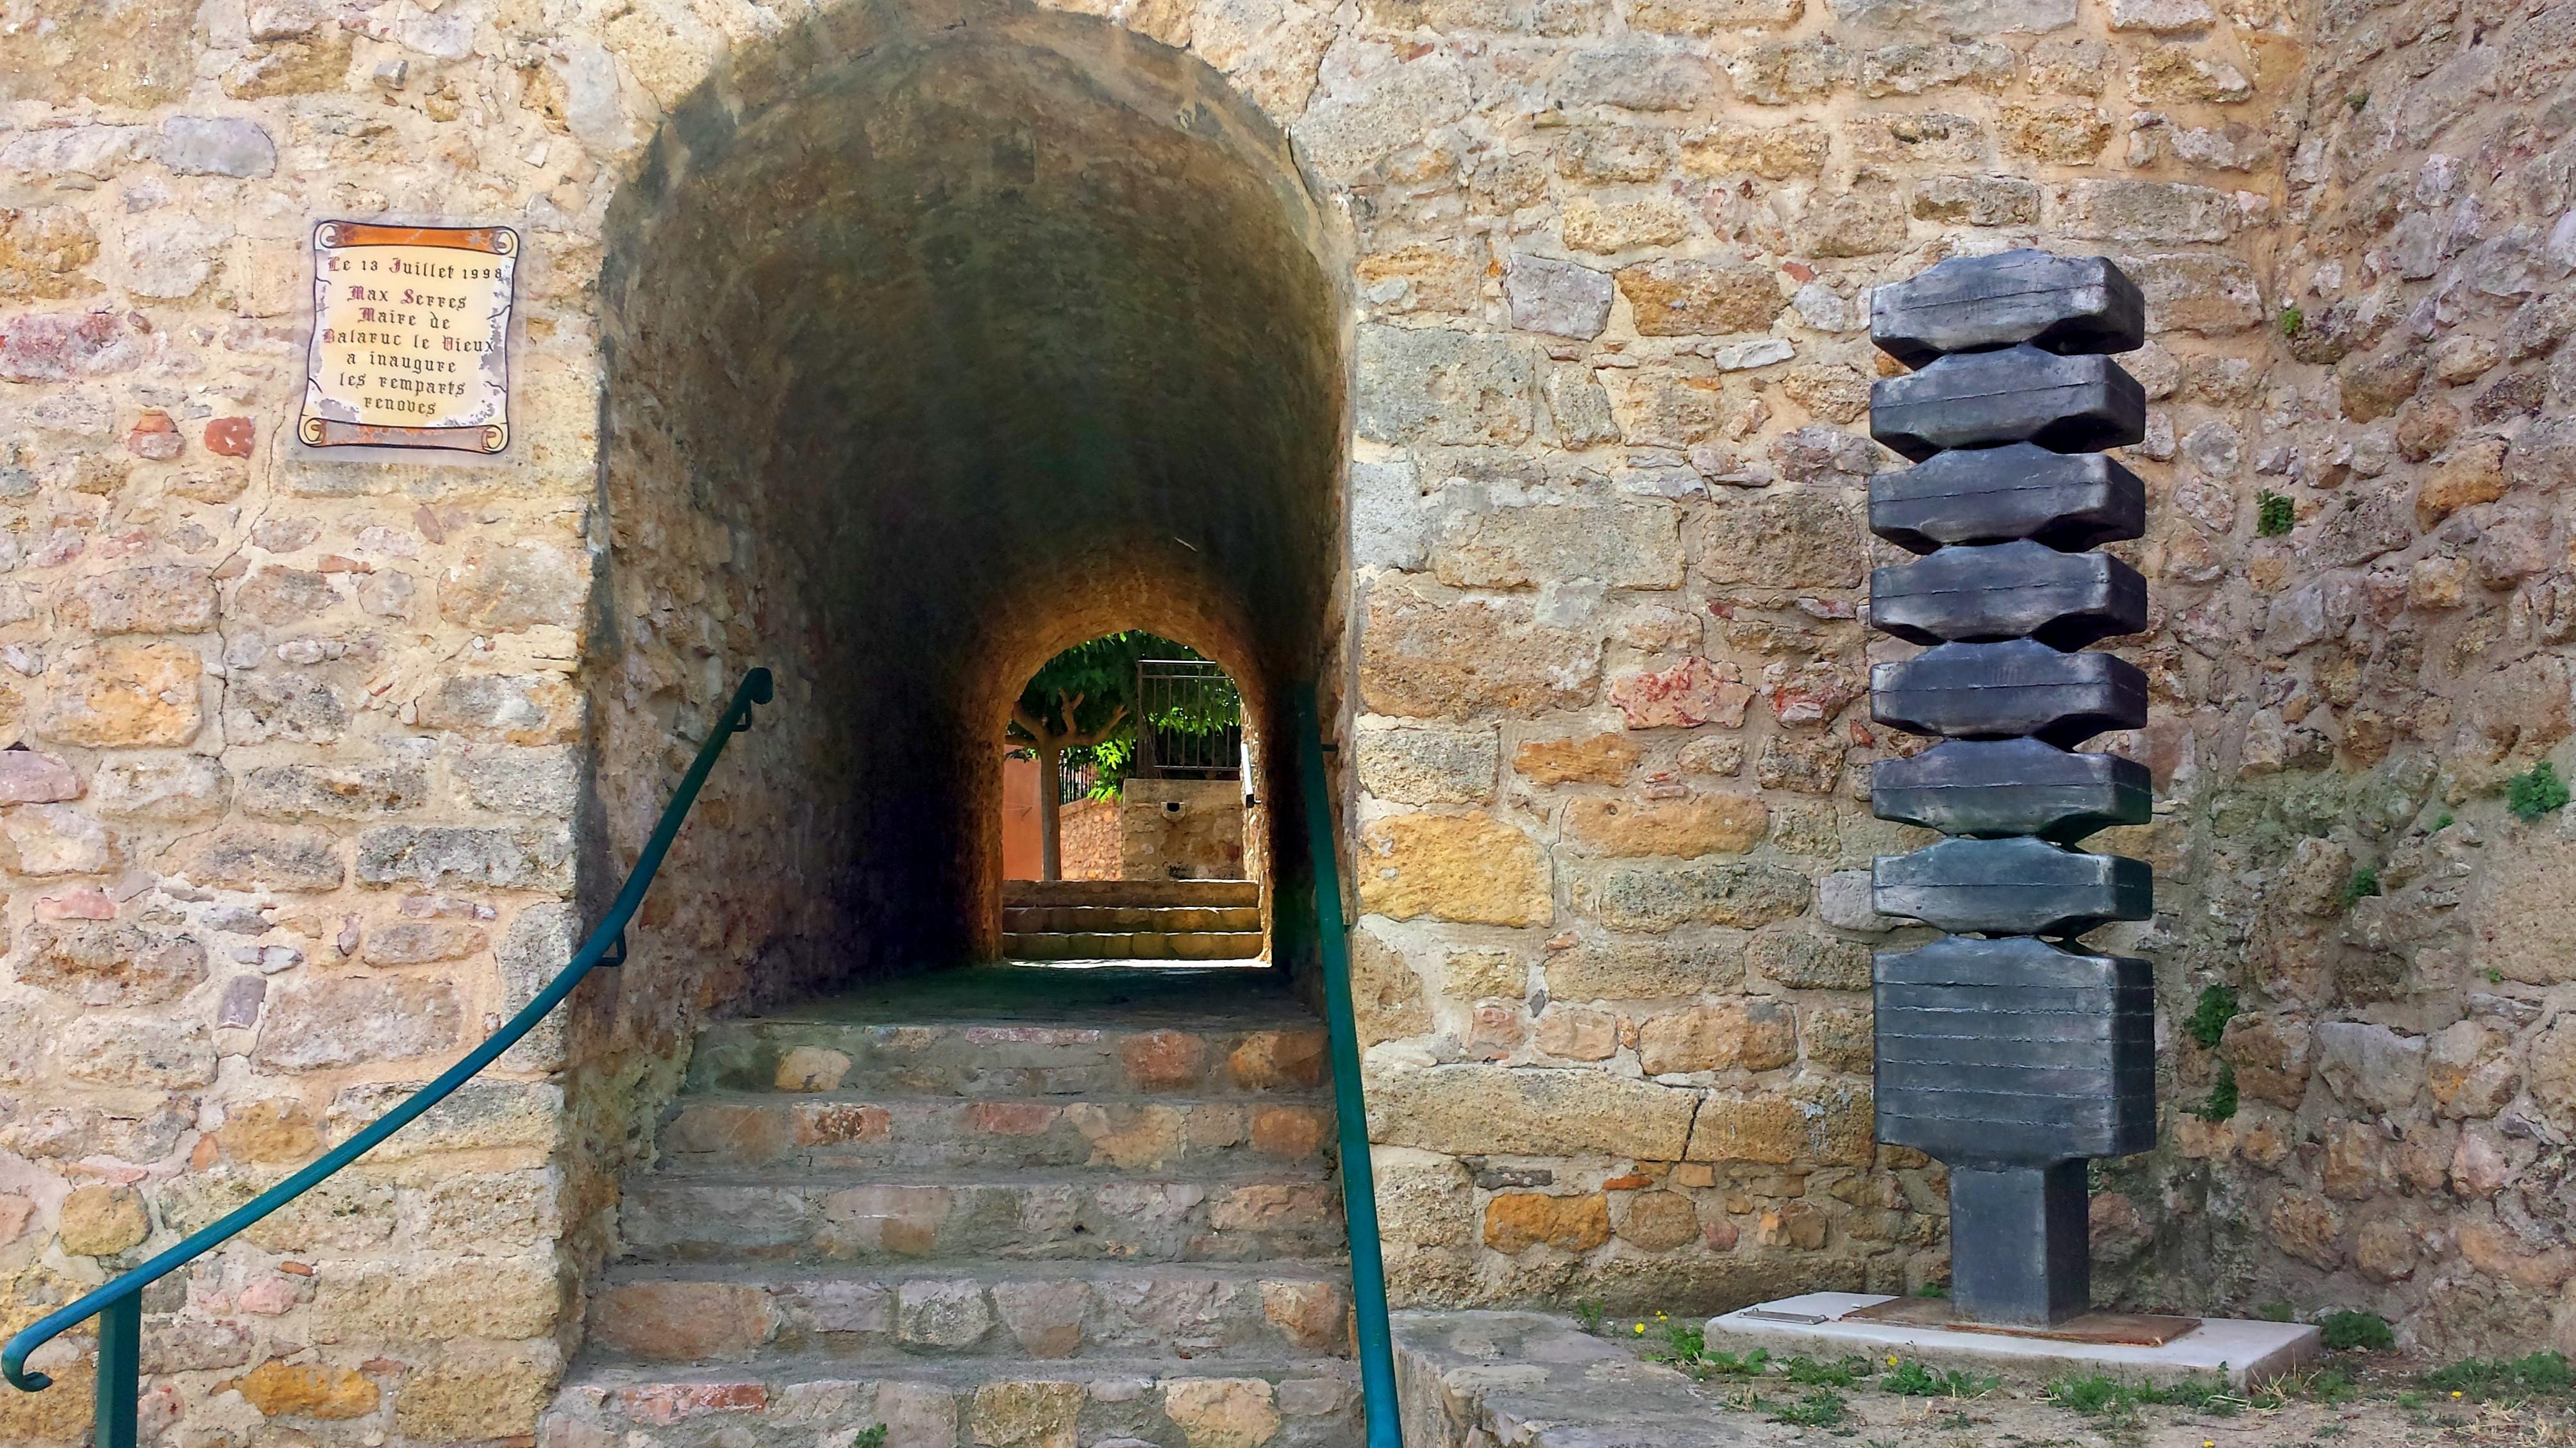
rock, architecture, wood, wall, porch, france, arch, fireplace, chapel, brick, lane, door, front door, stone arch, temple, rampart, pierre, heritage, entry, former, balaruc, fortified, ancient history, masonry oven